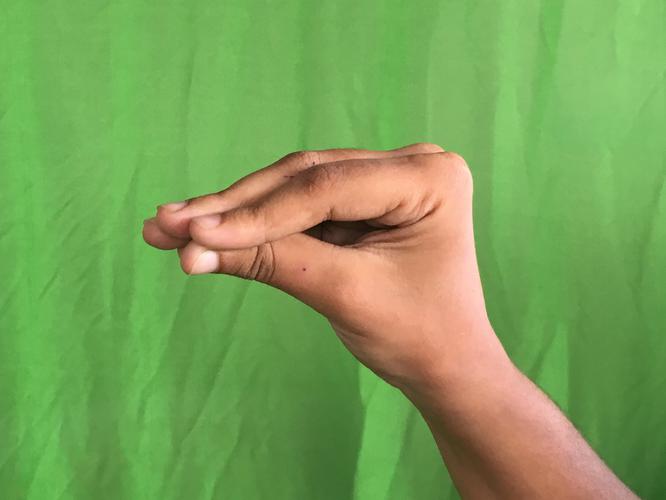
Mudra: Mukulam
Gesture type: single_hand